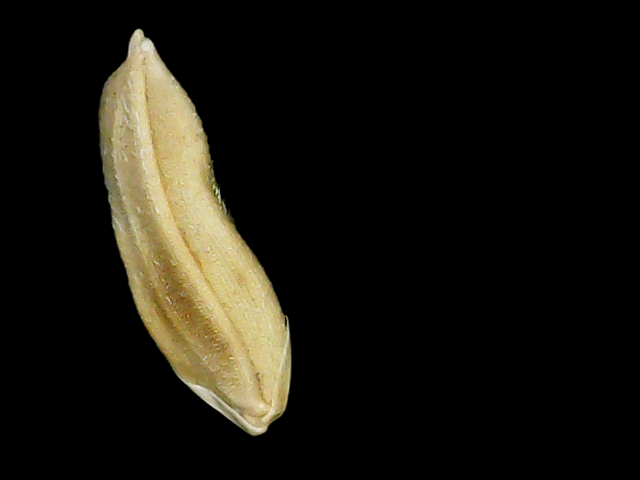
Rice variety: Bd30